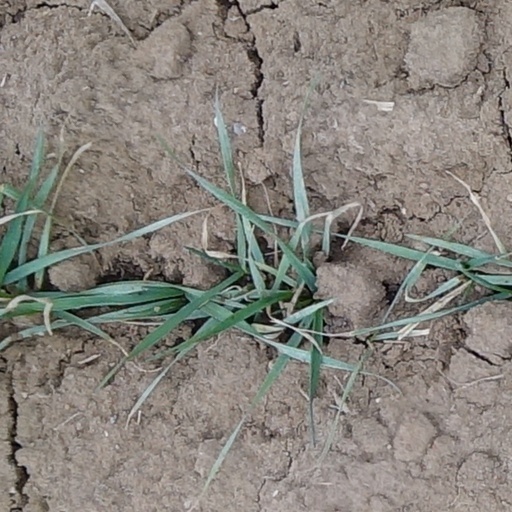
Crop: wheat